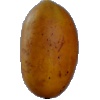
Label: Cucumber Ripe 2